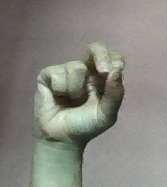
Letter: gaaf